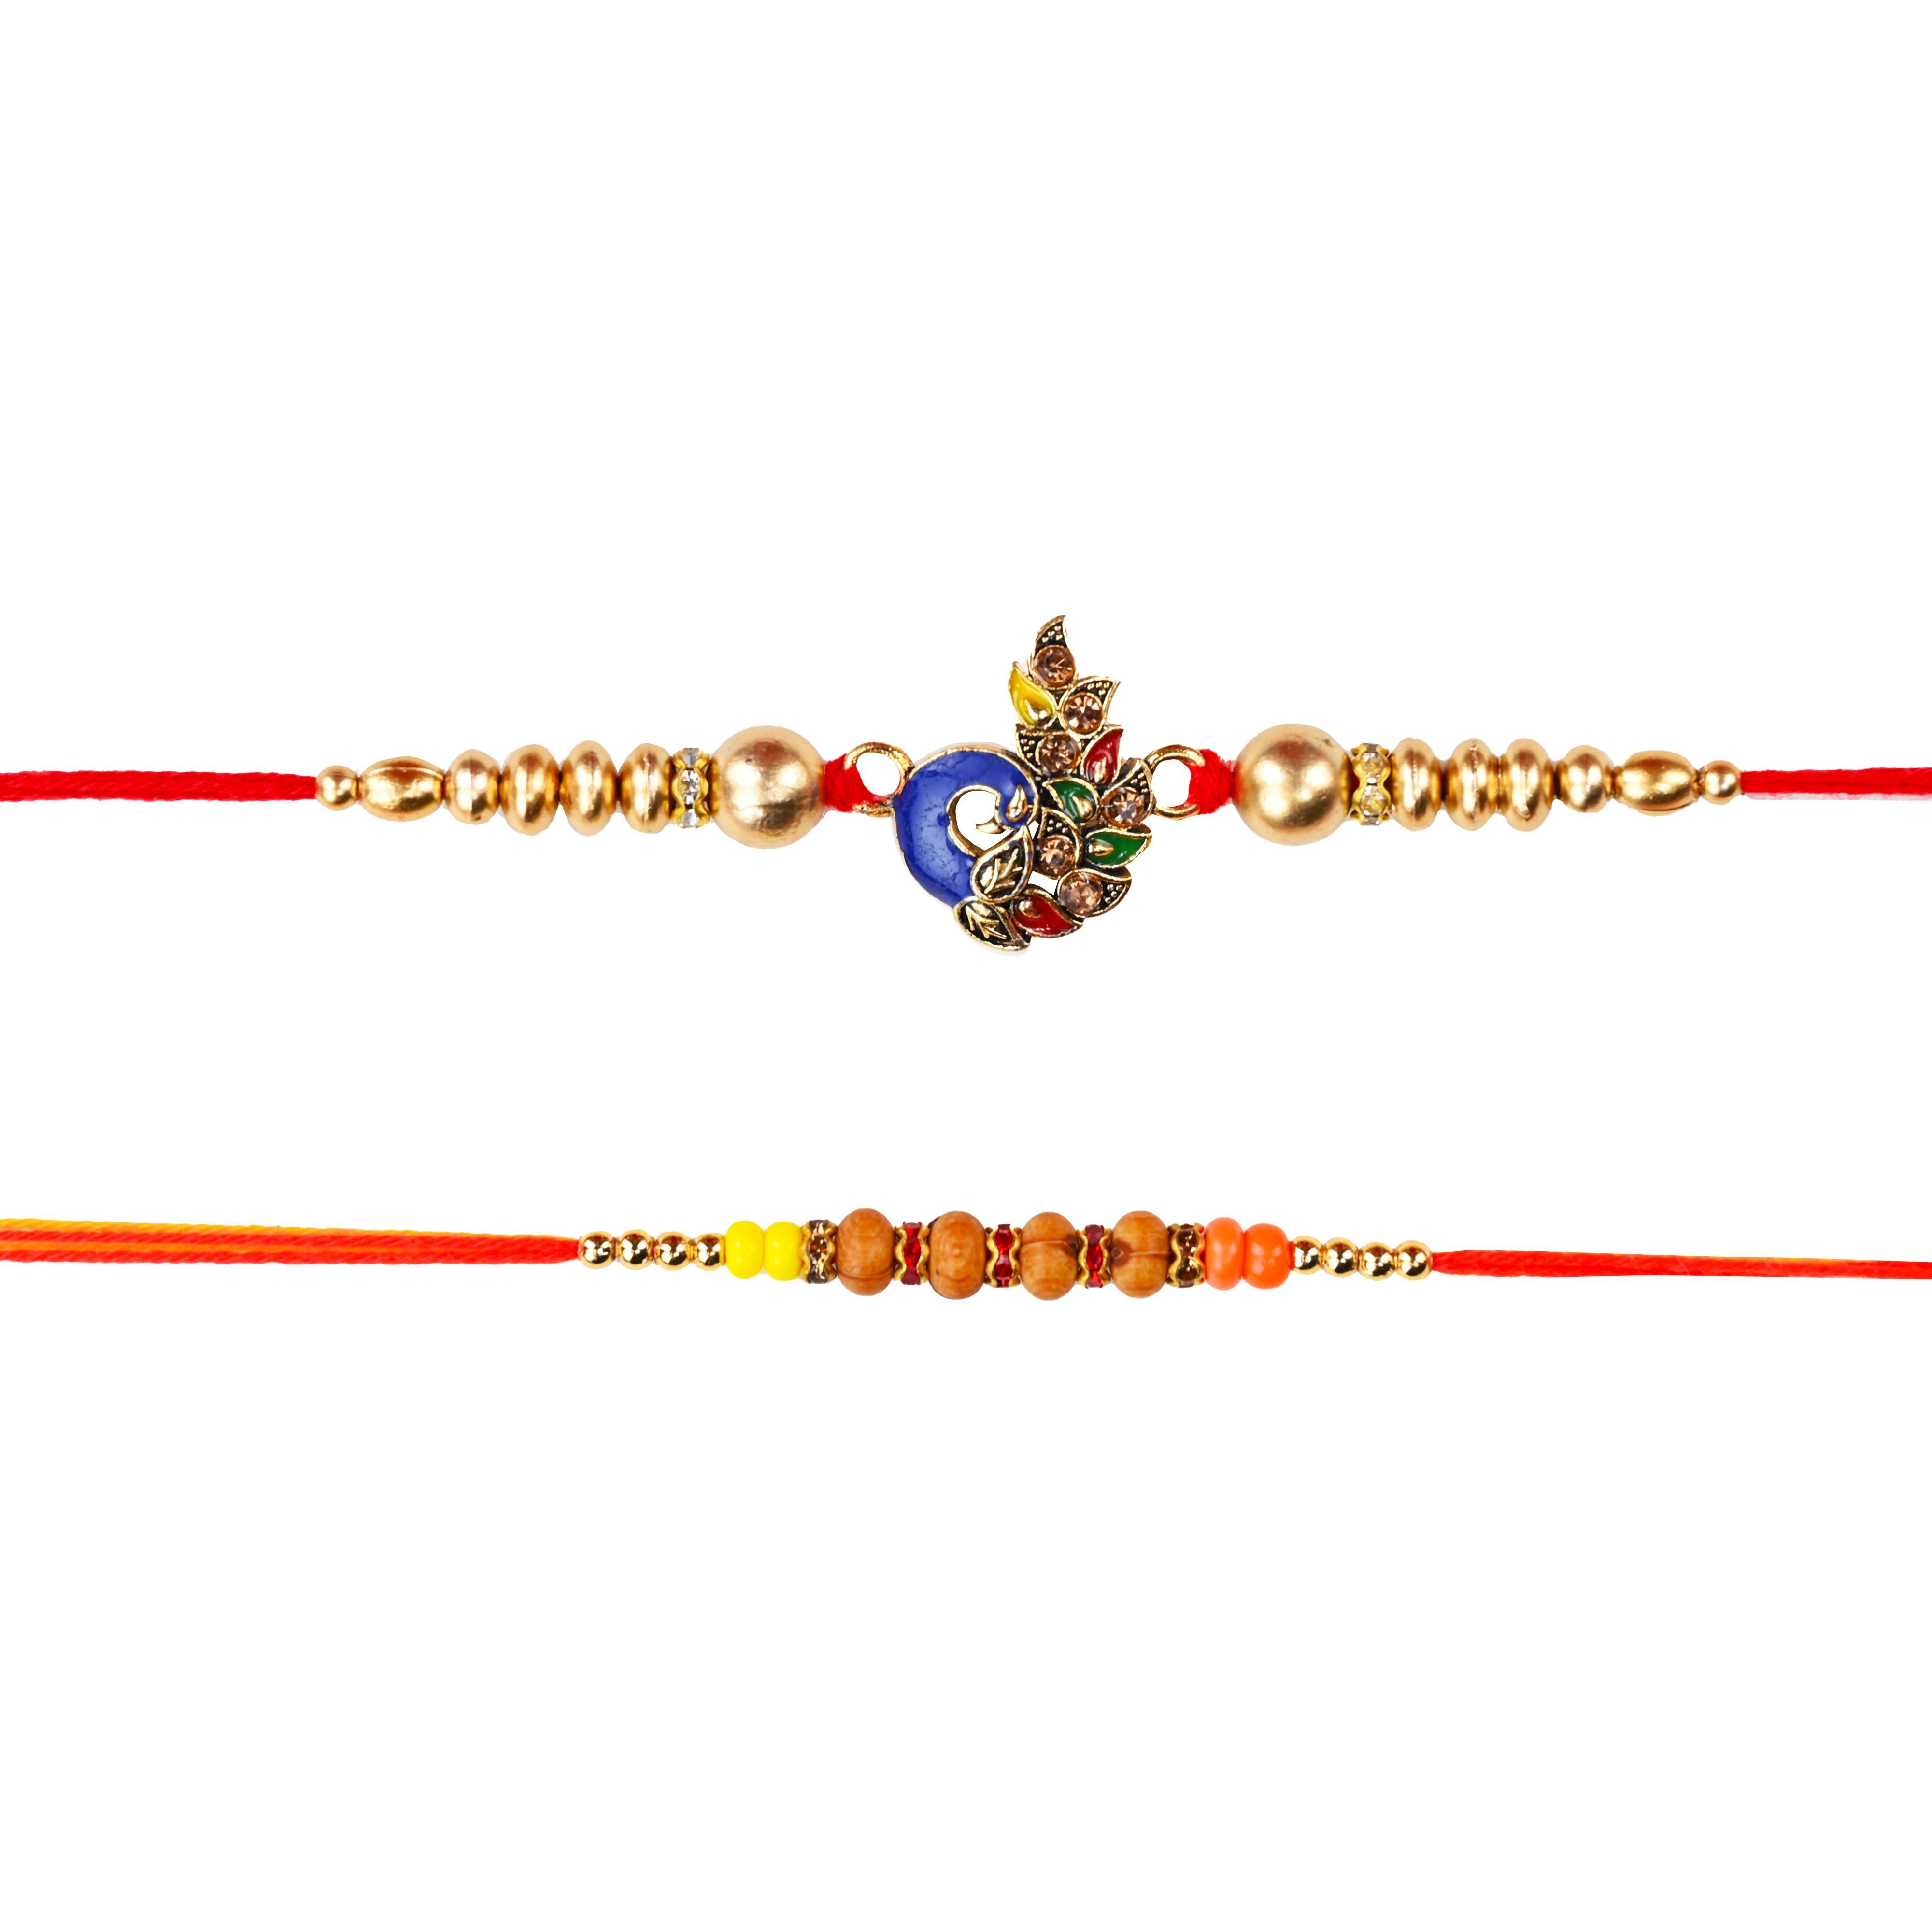
The Stone Aisle Set of 2 Peacock and Dori Rakhis for Raksha Bandhan - Handcrafted Traditional Rakhi with Red Threads and Beads
Type: Rakhis
Brand: The Stone Aisle
Price: Rs. 169
Celebrate the sacred festival of Raksha Bandhan with our Set of 2 Peacock and Dori Rakhis. Each Rakhi in this set is meticulously crafted with high-quality red threads and adorned with vibrant beads and intricate detailing. The peacock motifs on these Rakhis symbolize beauty and grace, while the traditional dori elements add an elegant touch, making these Rakhis a perfect representation of the bond between brothers and sisters.Celebrate the sacred festival of Raksha Bandhan with our Set of 2 Peacock and Dori Rakhis. Each Rakhi in this set is meticulously crafted with high-quality red threads and adorned with vibrant beads and intricate detailing. The peacock motifs on these Rakhis symbolize beauty and grace, while the traditional dori elements add an elegant touch, making these Rakhis a perfect representation of the bond between brothers and sisters.Celebrate the sacred festival of Raksha Bandhan with our Set of 2 Peacock and Dori Rakhis. Each Rakhi in this set is meticulously crafted with high-quality red threads and adorned with vibrant beads and intricate detailing. The peacock motifs on these Rakhis symbolize beauty and grace, while the traditional dori elements add an elegant touch, making these Rakhis a perfect representation of the bond between brothers and sisters.Celebrate the sacred festival of Raksha Bandhan with our Set of 2 Peacock and Dori Rakhis. Each Rakhi in this set is meticulously crafted with high-quality red threads and adorned with vibrant beads and intricate detailing. The peacock motifs on these Rakhis symbolize beauty and grace, while the traditional dori elements add an elegant touch, making these Rakhis a perfect representation of the bond between brothers and sisters. Celebrate the sacred festival of Raksha Bandhan with our Set of 2 Peacock and Dori Rakhis. Each Rakhi in this set is meticulously crafted with high-quality red threads and adorned with vibrant beads and intricate detailing. The peacock motifs on these Rakhis symbolize beauty and grace, while the traditional dori elements add an elegant touch, making these Rakhis a perfect representation of the bond between brothers and sisters.
Features: Set of 2 Elegant Rakhis: This set includes two beautifully designed Rakhis, each featuring a peacock motif and traditional dori elements.,Premium Quality Materials: Made with high-quality red threads and adorned with durable beads and embellishments, ensuring longevity and comfort.,Intricate Peacock and Dori Designs: Each Rakhi showcases intricate peacock motifs and traditional dori craftsmanship, reflecting the rich cultural heritage.,Perfect for Raksha Bandhan: Ideal for sisters to tie on their brothers' wrists, symbolizing the sacred bond of protection and love during Raksha Bandhan.,Gift-Ready Packaging: Comes beautifully packaged, ready to be gifted, making it an excellent choice for celebrating Raksha Bandhan.